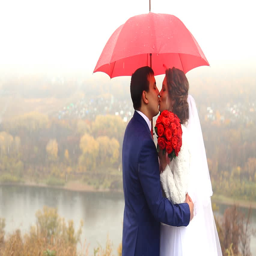
wedding couple holding red umbrella in a rainy weather